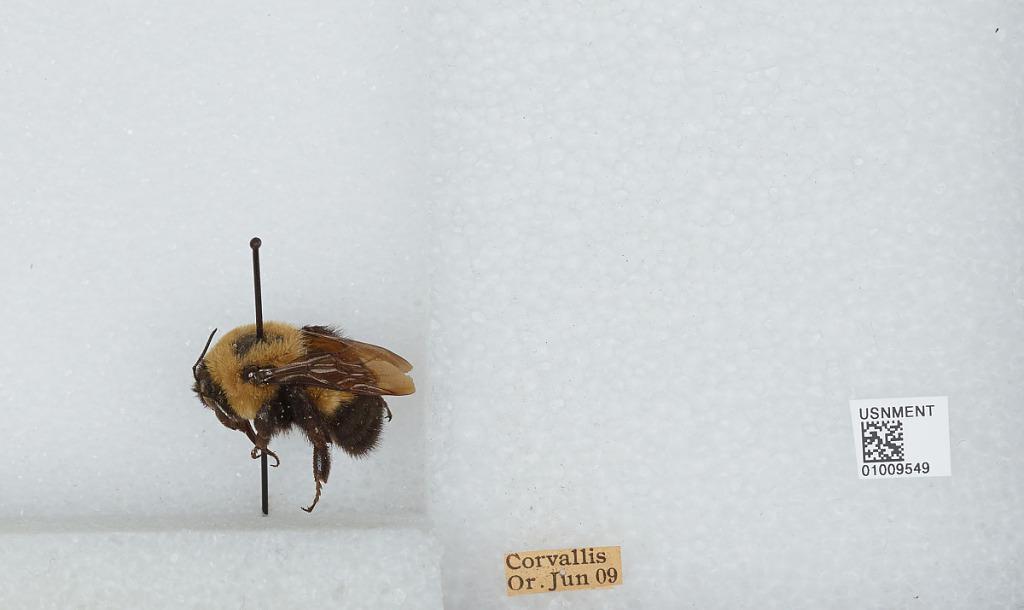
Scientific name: Bombus (Separatobombus) griseocollis (De Geer)
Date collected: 1909-6-
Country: United States
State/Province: Oregon
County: Benton
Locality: Corvallis
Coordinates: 44.5667, -123.283